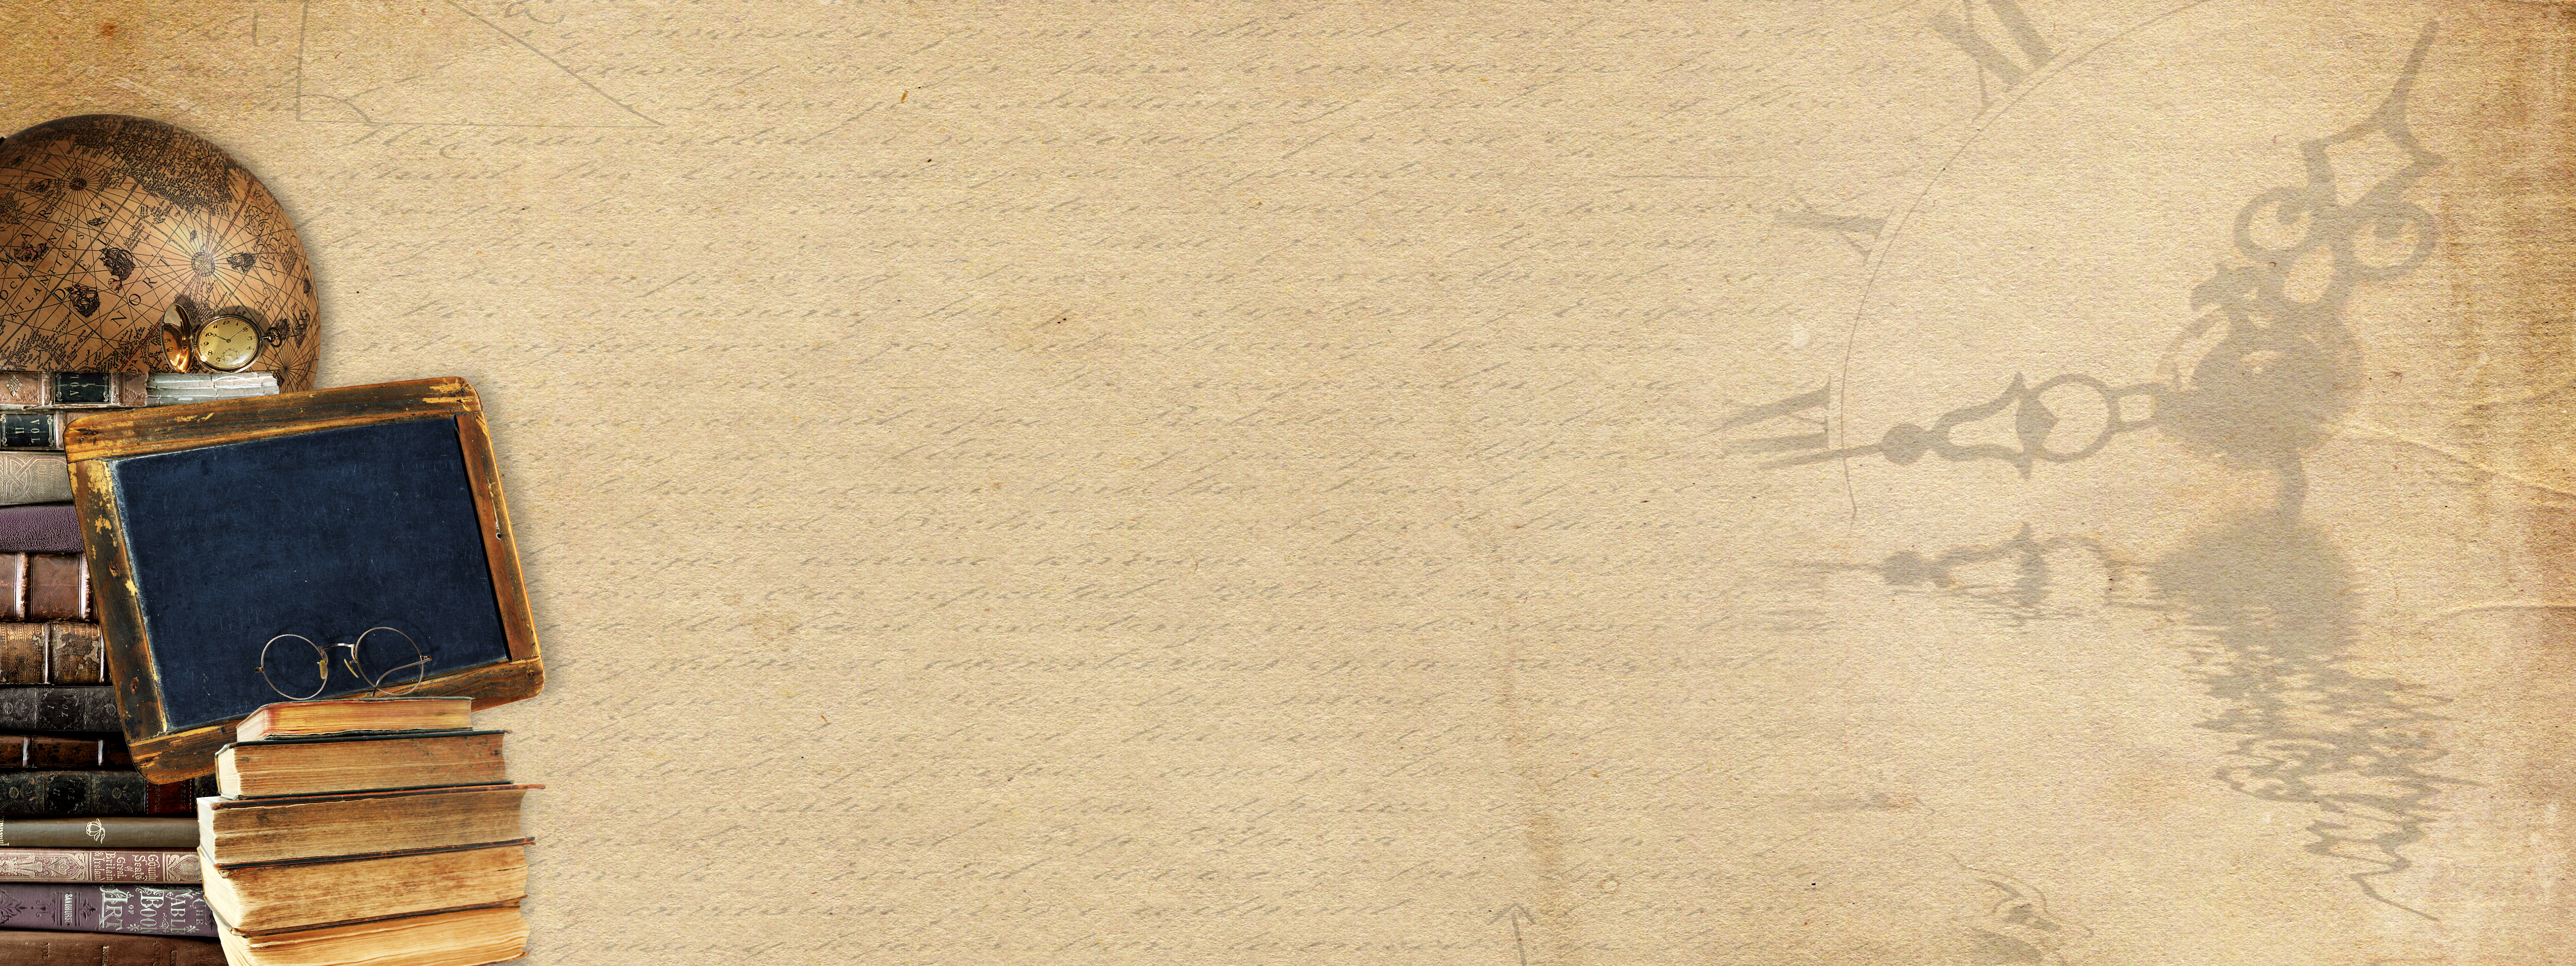
banner, books, globe, tablet, clock, water, flow, empty, text space, school, learn, knowledge, vintage, shabby chic, study, start of school, scrapbook, year, writing, reading, teaching, blackboard, header, cover, education, wall, wood, floor, wood stain, flooring, plaster